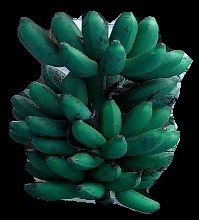
Variety: rasbale
Grade: grade3